Rolls-Royce RB.145

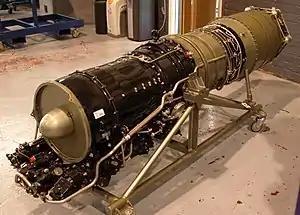
Rolls-Royce RB.145 turbojet engine on display at the Rolls-Royce Heritage Trust, Derby

The Rolls-Royce RB.145 was a British jet engine designed in the early-1960s by Rolls-Royce for use as a lightweight VTOL lift and cruise engine. Developed from the Rolls-Royce RB108 the RB.145 featured more accessories and a higher thrust rating. Six engines developed by MAN Turbo were fitted to the first prototype of the EWR VJ 101 experimental German fighter aircraft, achieving supersonic flight by July 1964.